South Thames Retrieval Service

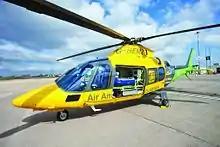
Earlier version of Children's Air Ambulance

When the team activates, they will simultaneously organise a bed for the child and plan the transport. Transport is primarily provided by one of three dedicated vehicles operated from the Evelina site, provided by a third party company (British Emergency Ambulance Response - BEARs). Previously the vehicles have been owned and operated by St John Ambulance. If the travel time is excessive then a helicopter provided by the Children's Air Ambulance may be used.